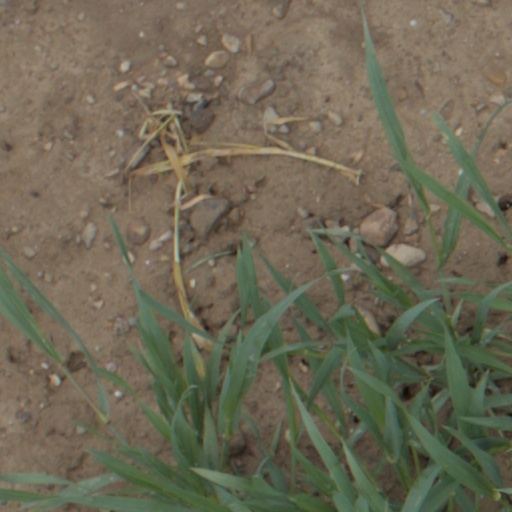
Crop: wheat